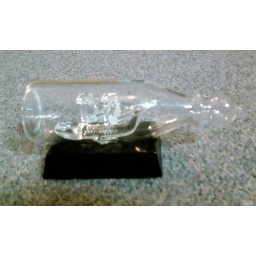
Cpt. Dylan gave me this glass ship in a bottle as a gift after our 5th date.